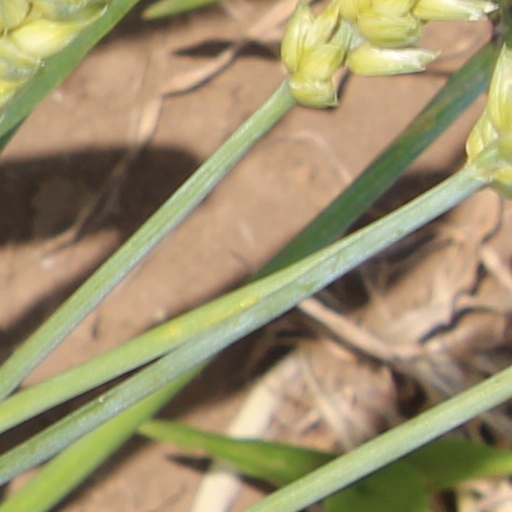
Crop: wheat